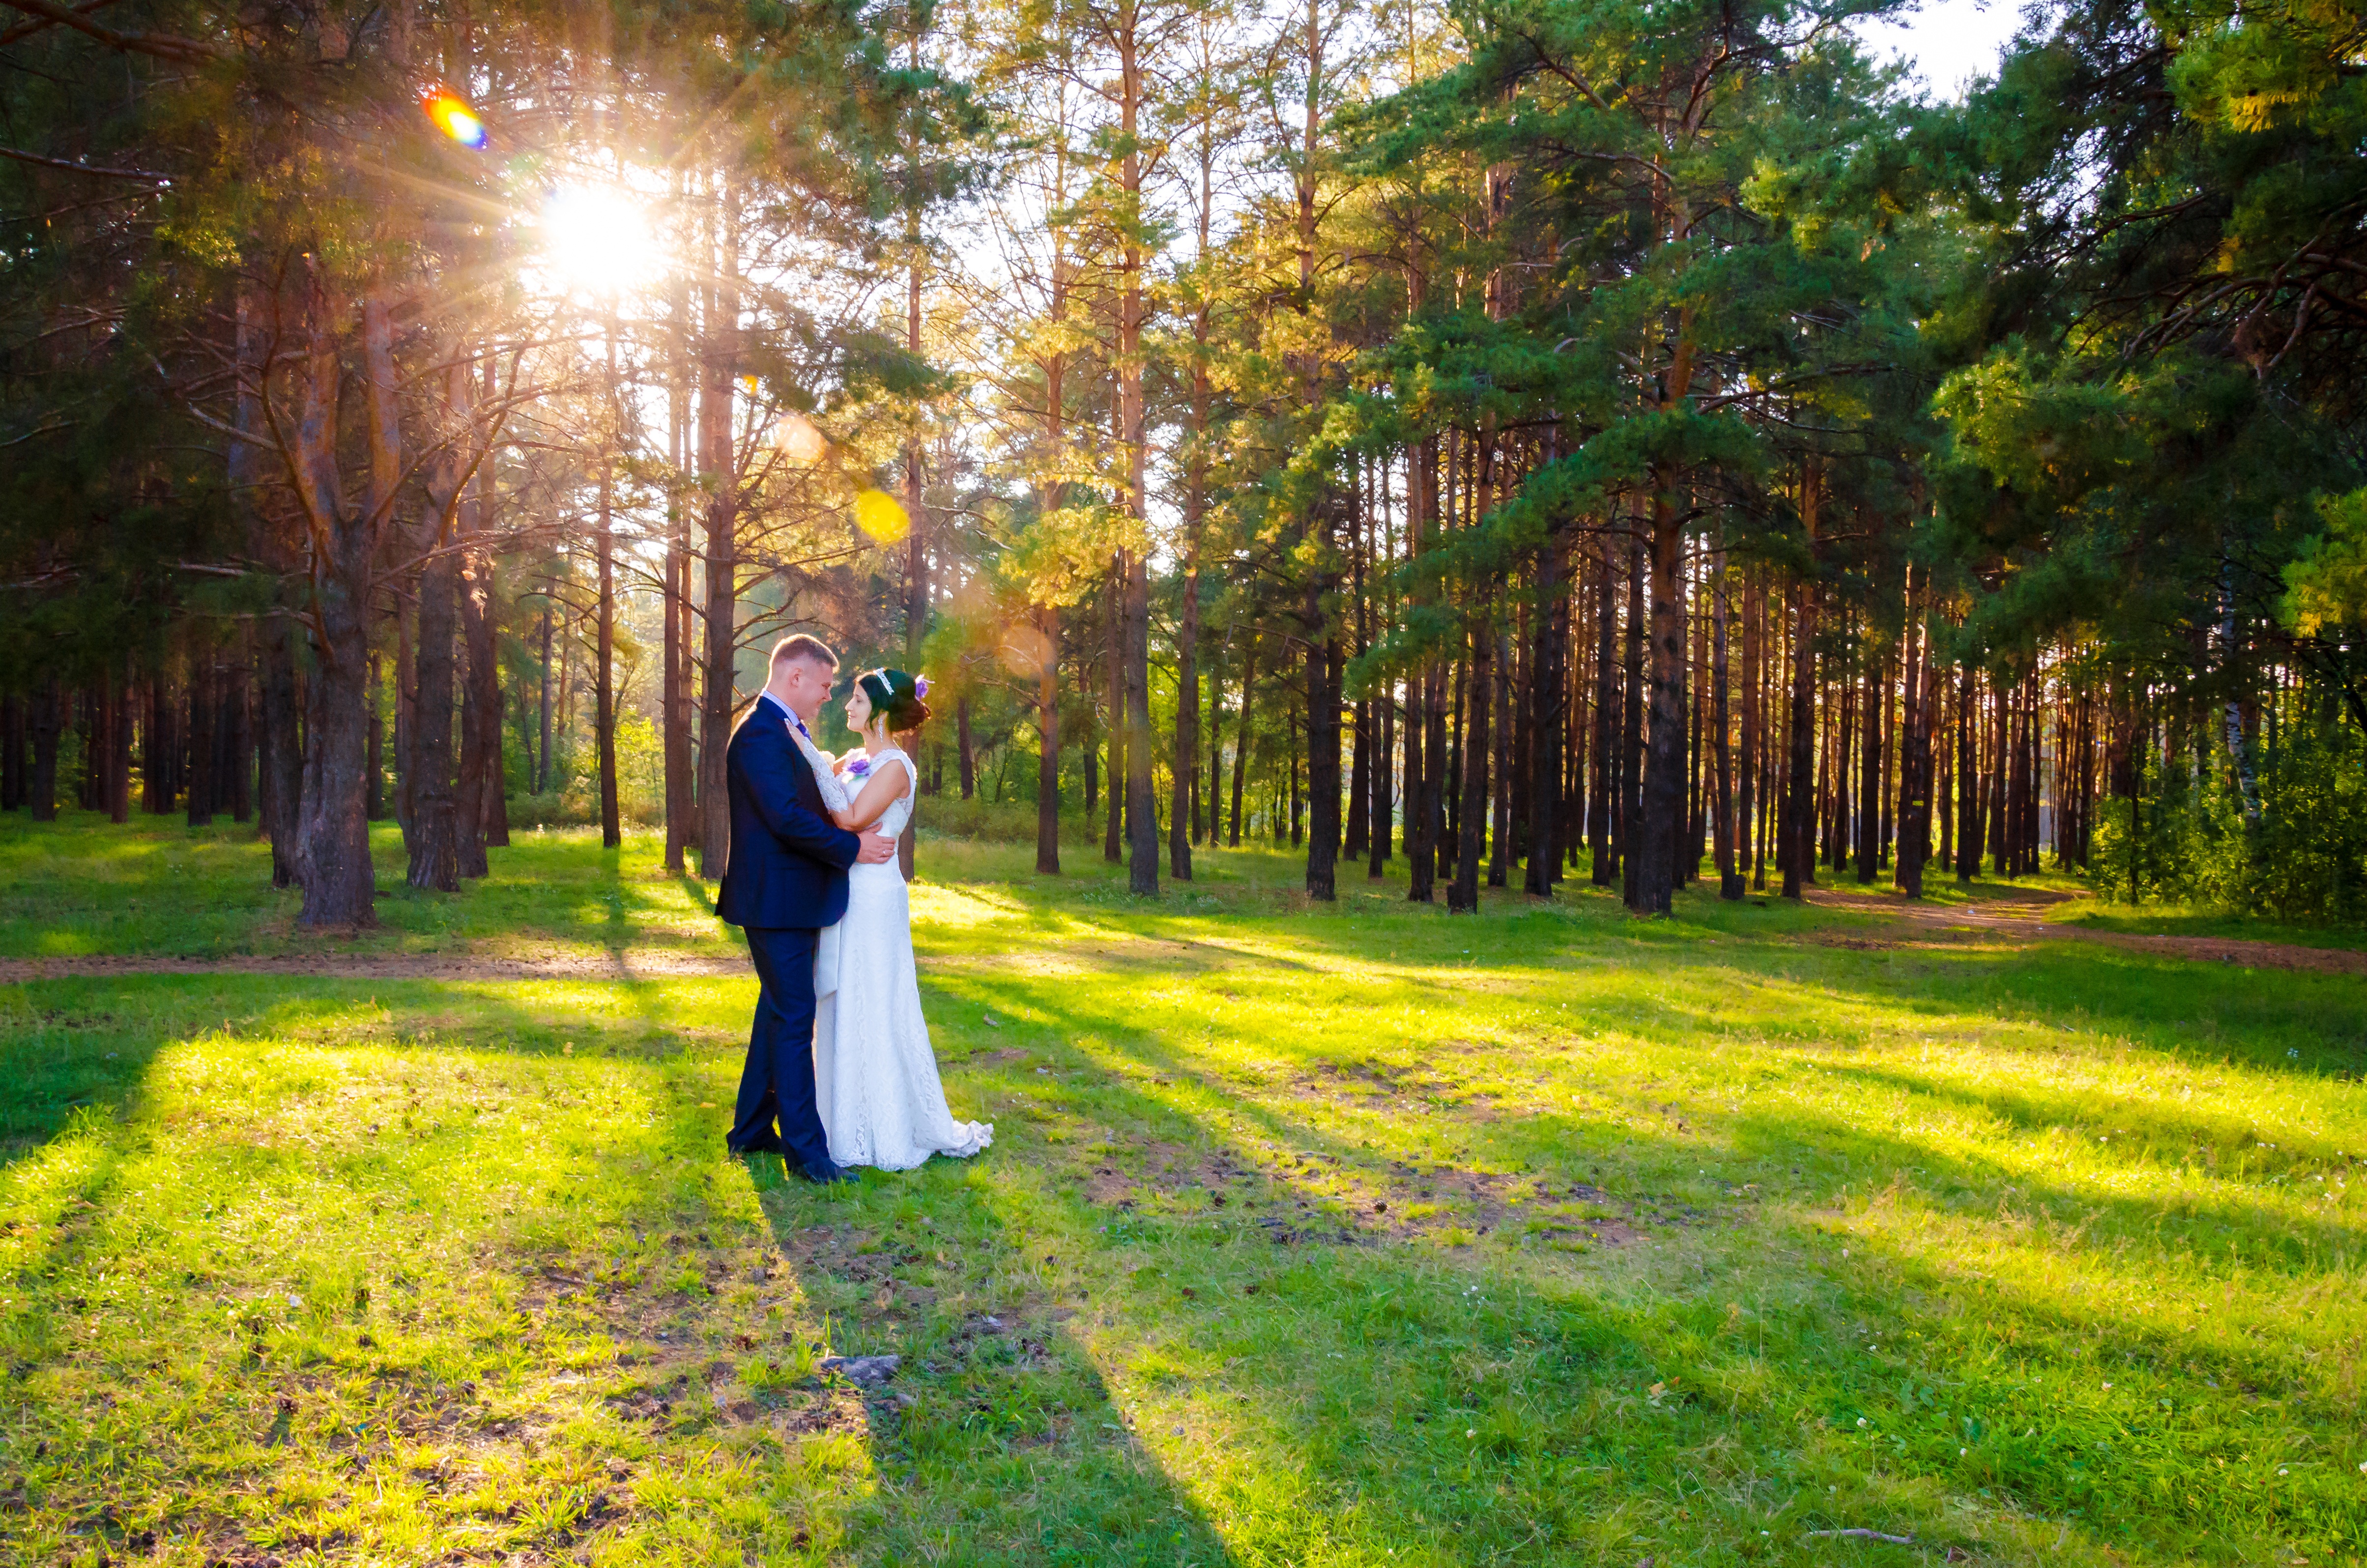
tree, nature, forest, sun, sunset, lawn, meadow, sunlight, flower, love, bouquet, green, autumn, couple, wedding, bride, season, white dress, outdoors, ceremony, future, happiness, beauty, woodland, habitat, mood, sweethearts, the groom, woody plant